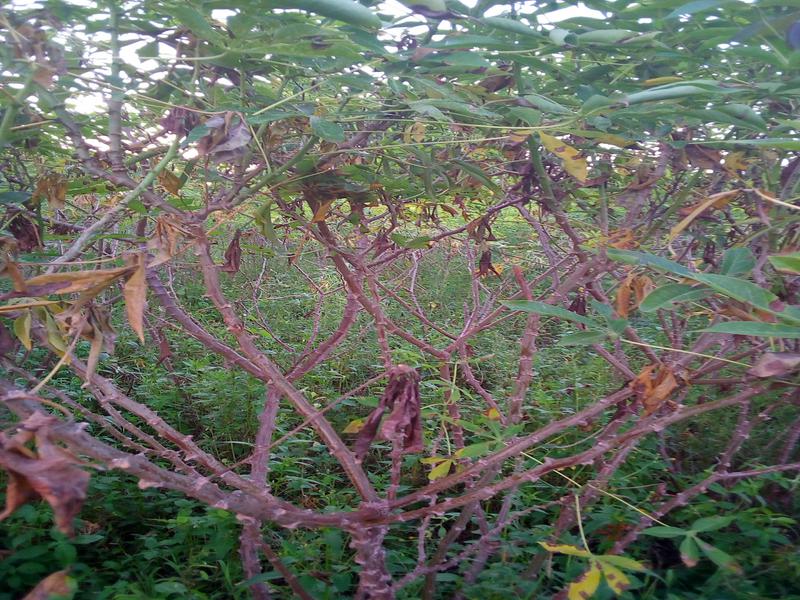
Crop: cassava
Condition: bacterial_blight